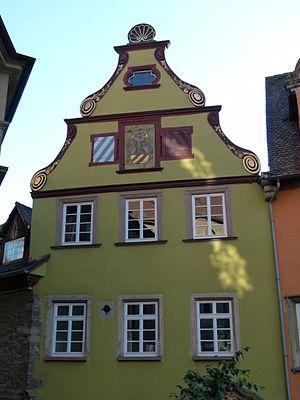
Schwäbisch Hall est une ville du land de Bade-Wurtemberg en Allemagne. Avec ses 38 183 habitants, elle est la préfecture et la plus grande ville de l'arrondissement de Schwäbisch Hall, qui fait partie de la région Heilbronn-Franconie. L'arrondissement actuel est issu du regroupement des anciens arrondissements Crailsheim, Gaildorf, Gerabronn et Schwäbisch Hall entré en vigueur depuis le 1ᵉʳ janvier 1973. Il est situé au sud de la plaine de Hohenlohe et à l'est ou nord-est des monts de Souabe et Franconie, petit massif du keuper dont une partie appartient à l'arrondissement de Schwäbisch Hall jusque la commune de Mainhardt. L'arrondissement de Schwäbisch Hall fait partie des régions à faible densité de population en Allemagne.